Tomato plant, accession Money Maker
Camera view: horizontal (90 deg, fisheye); turntable rotation: 0 degrees
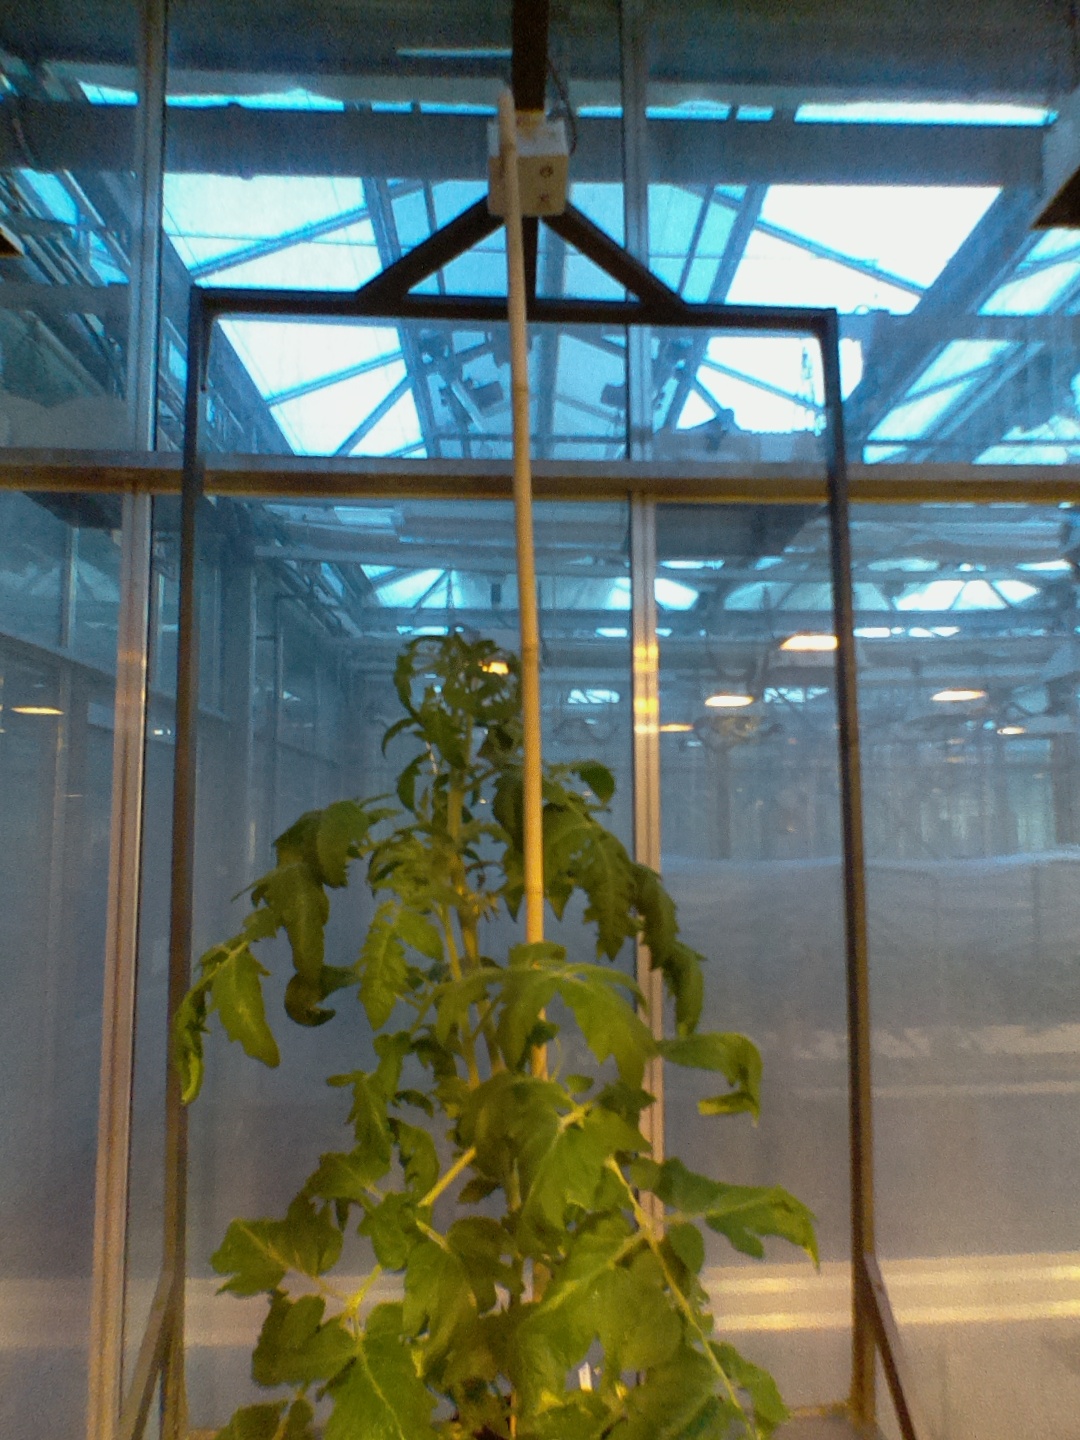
BBCH growth stage 63: 30%-40% of flowers open